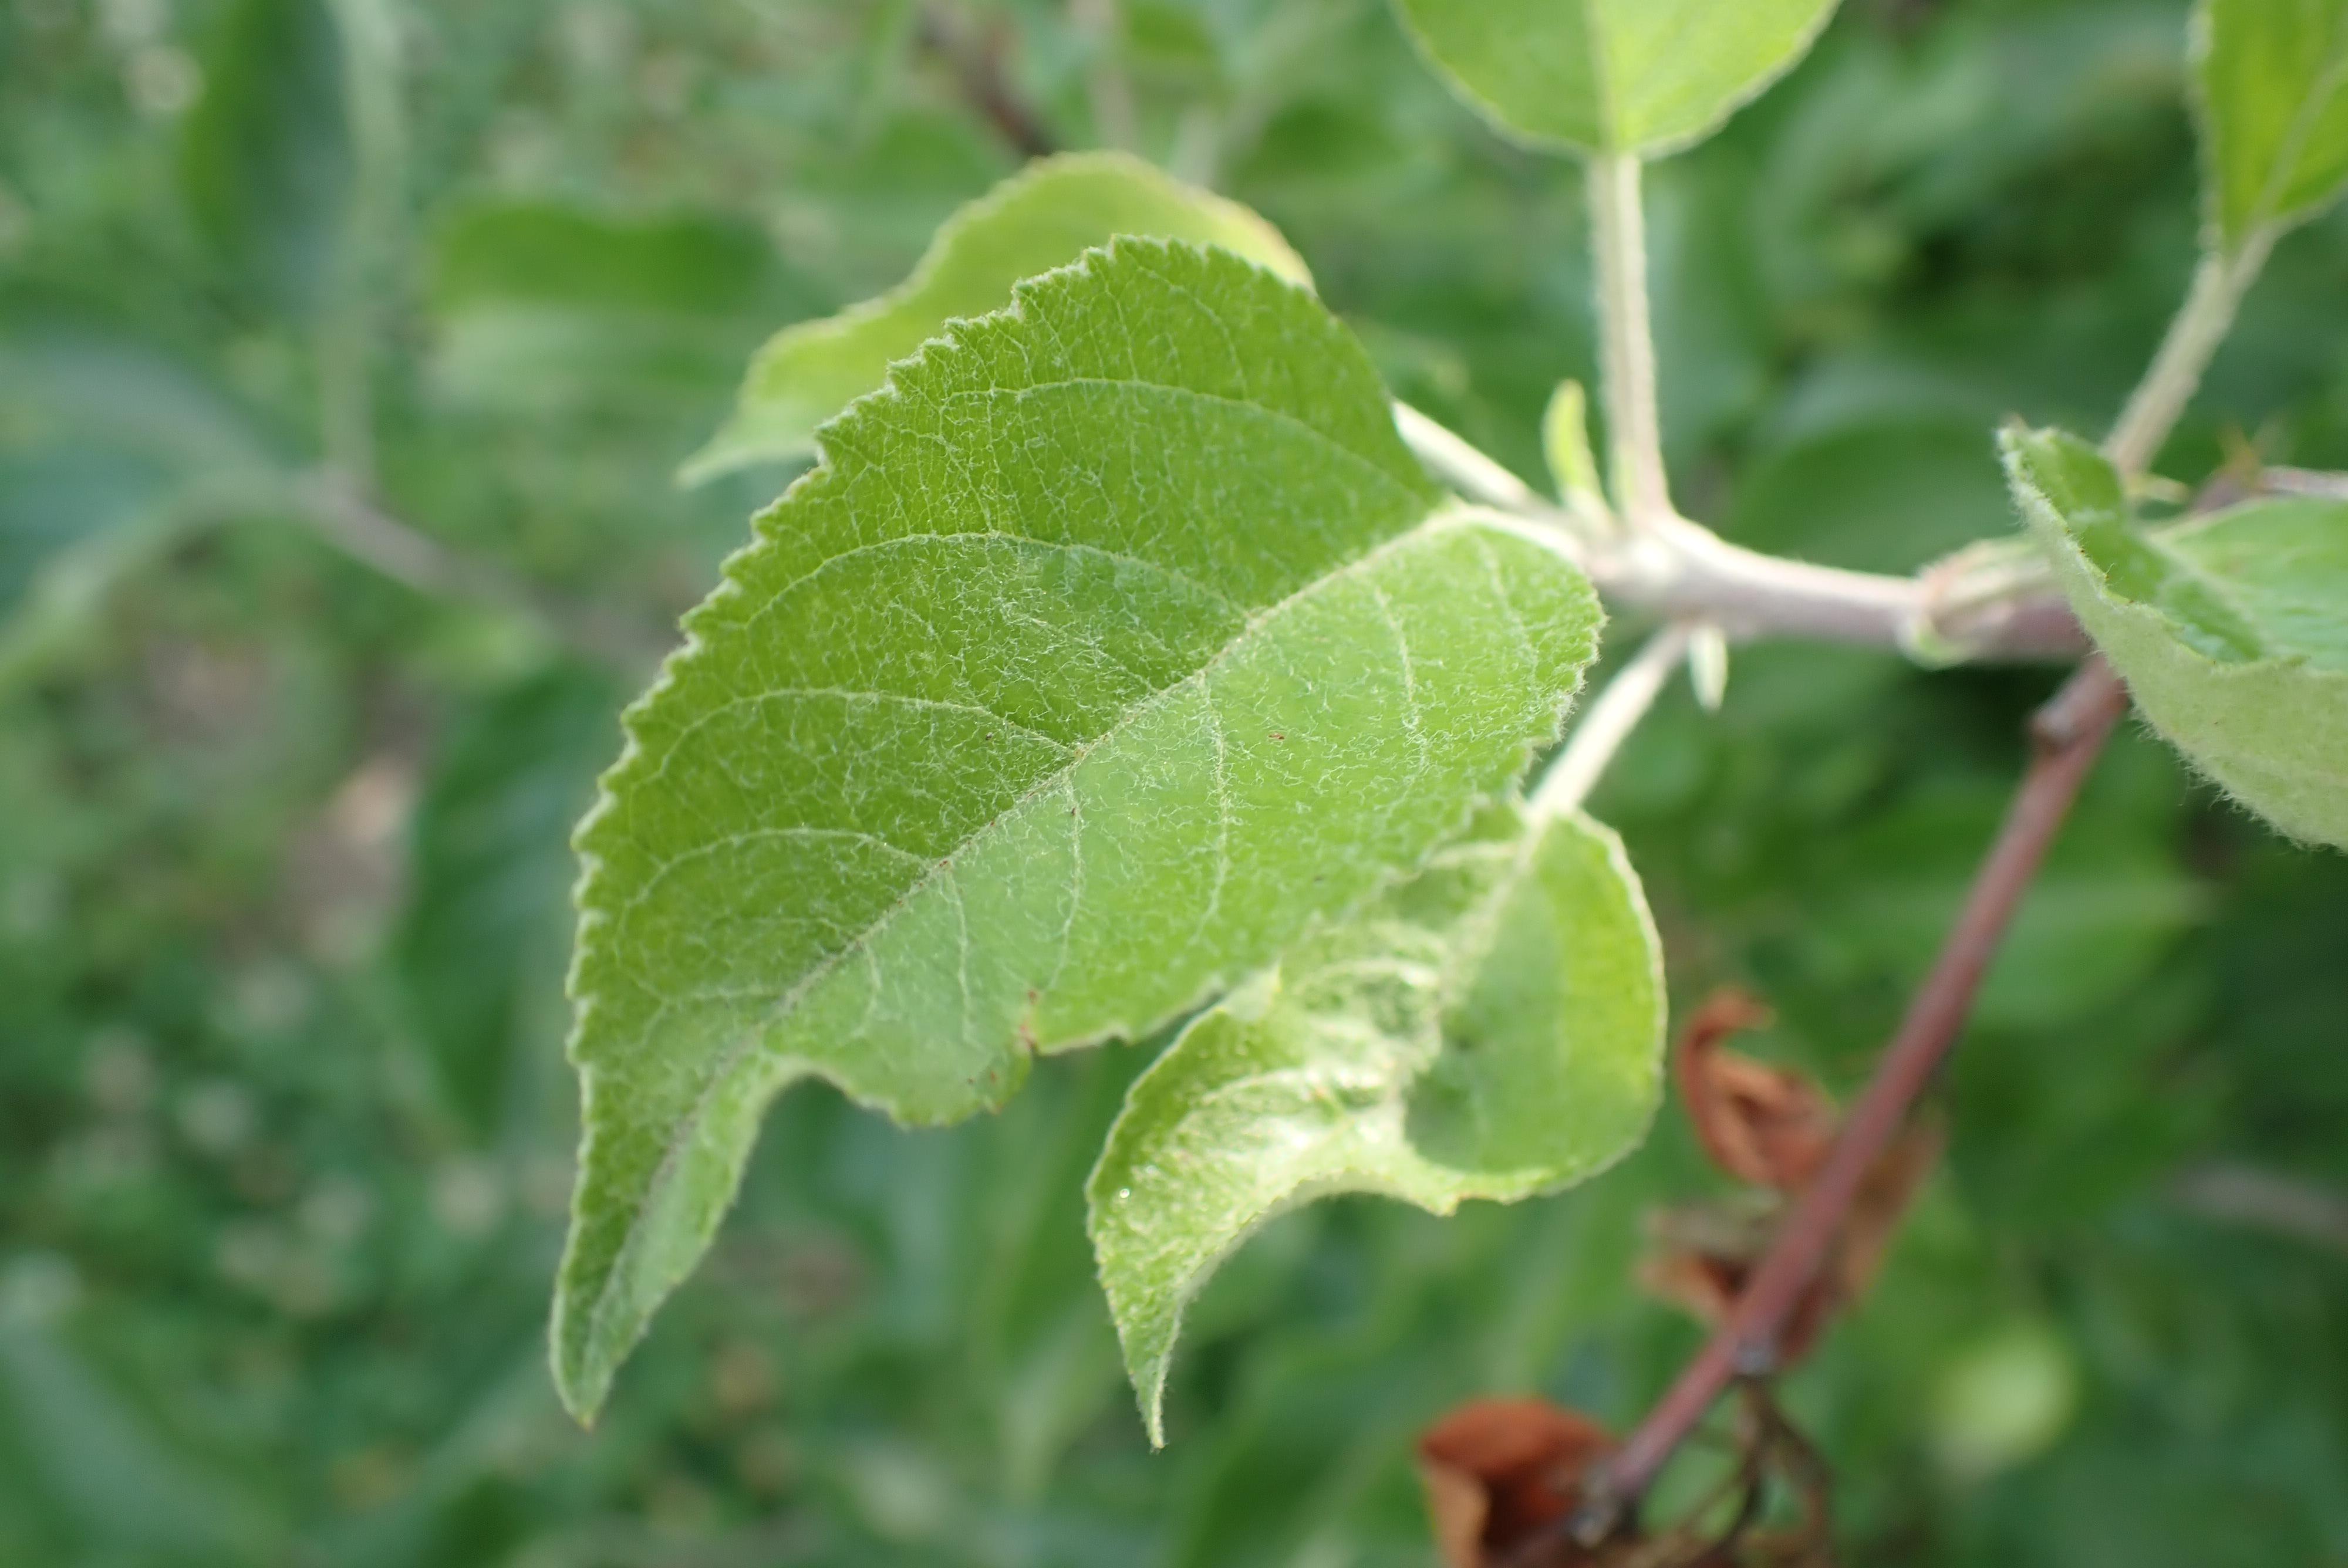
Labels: healthy